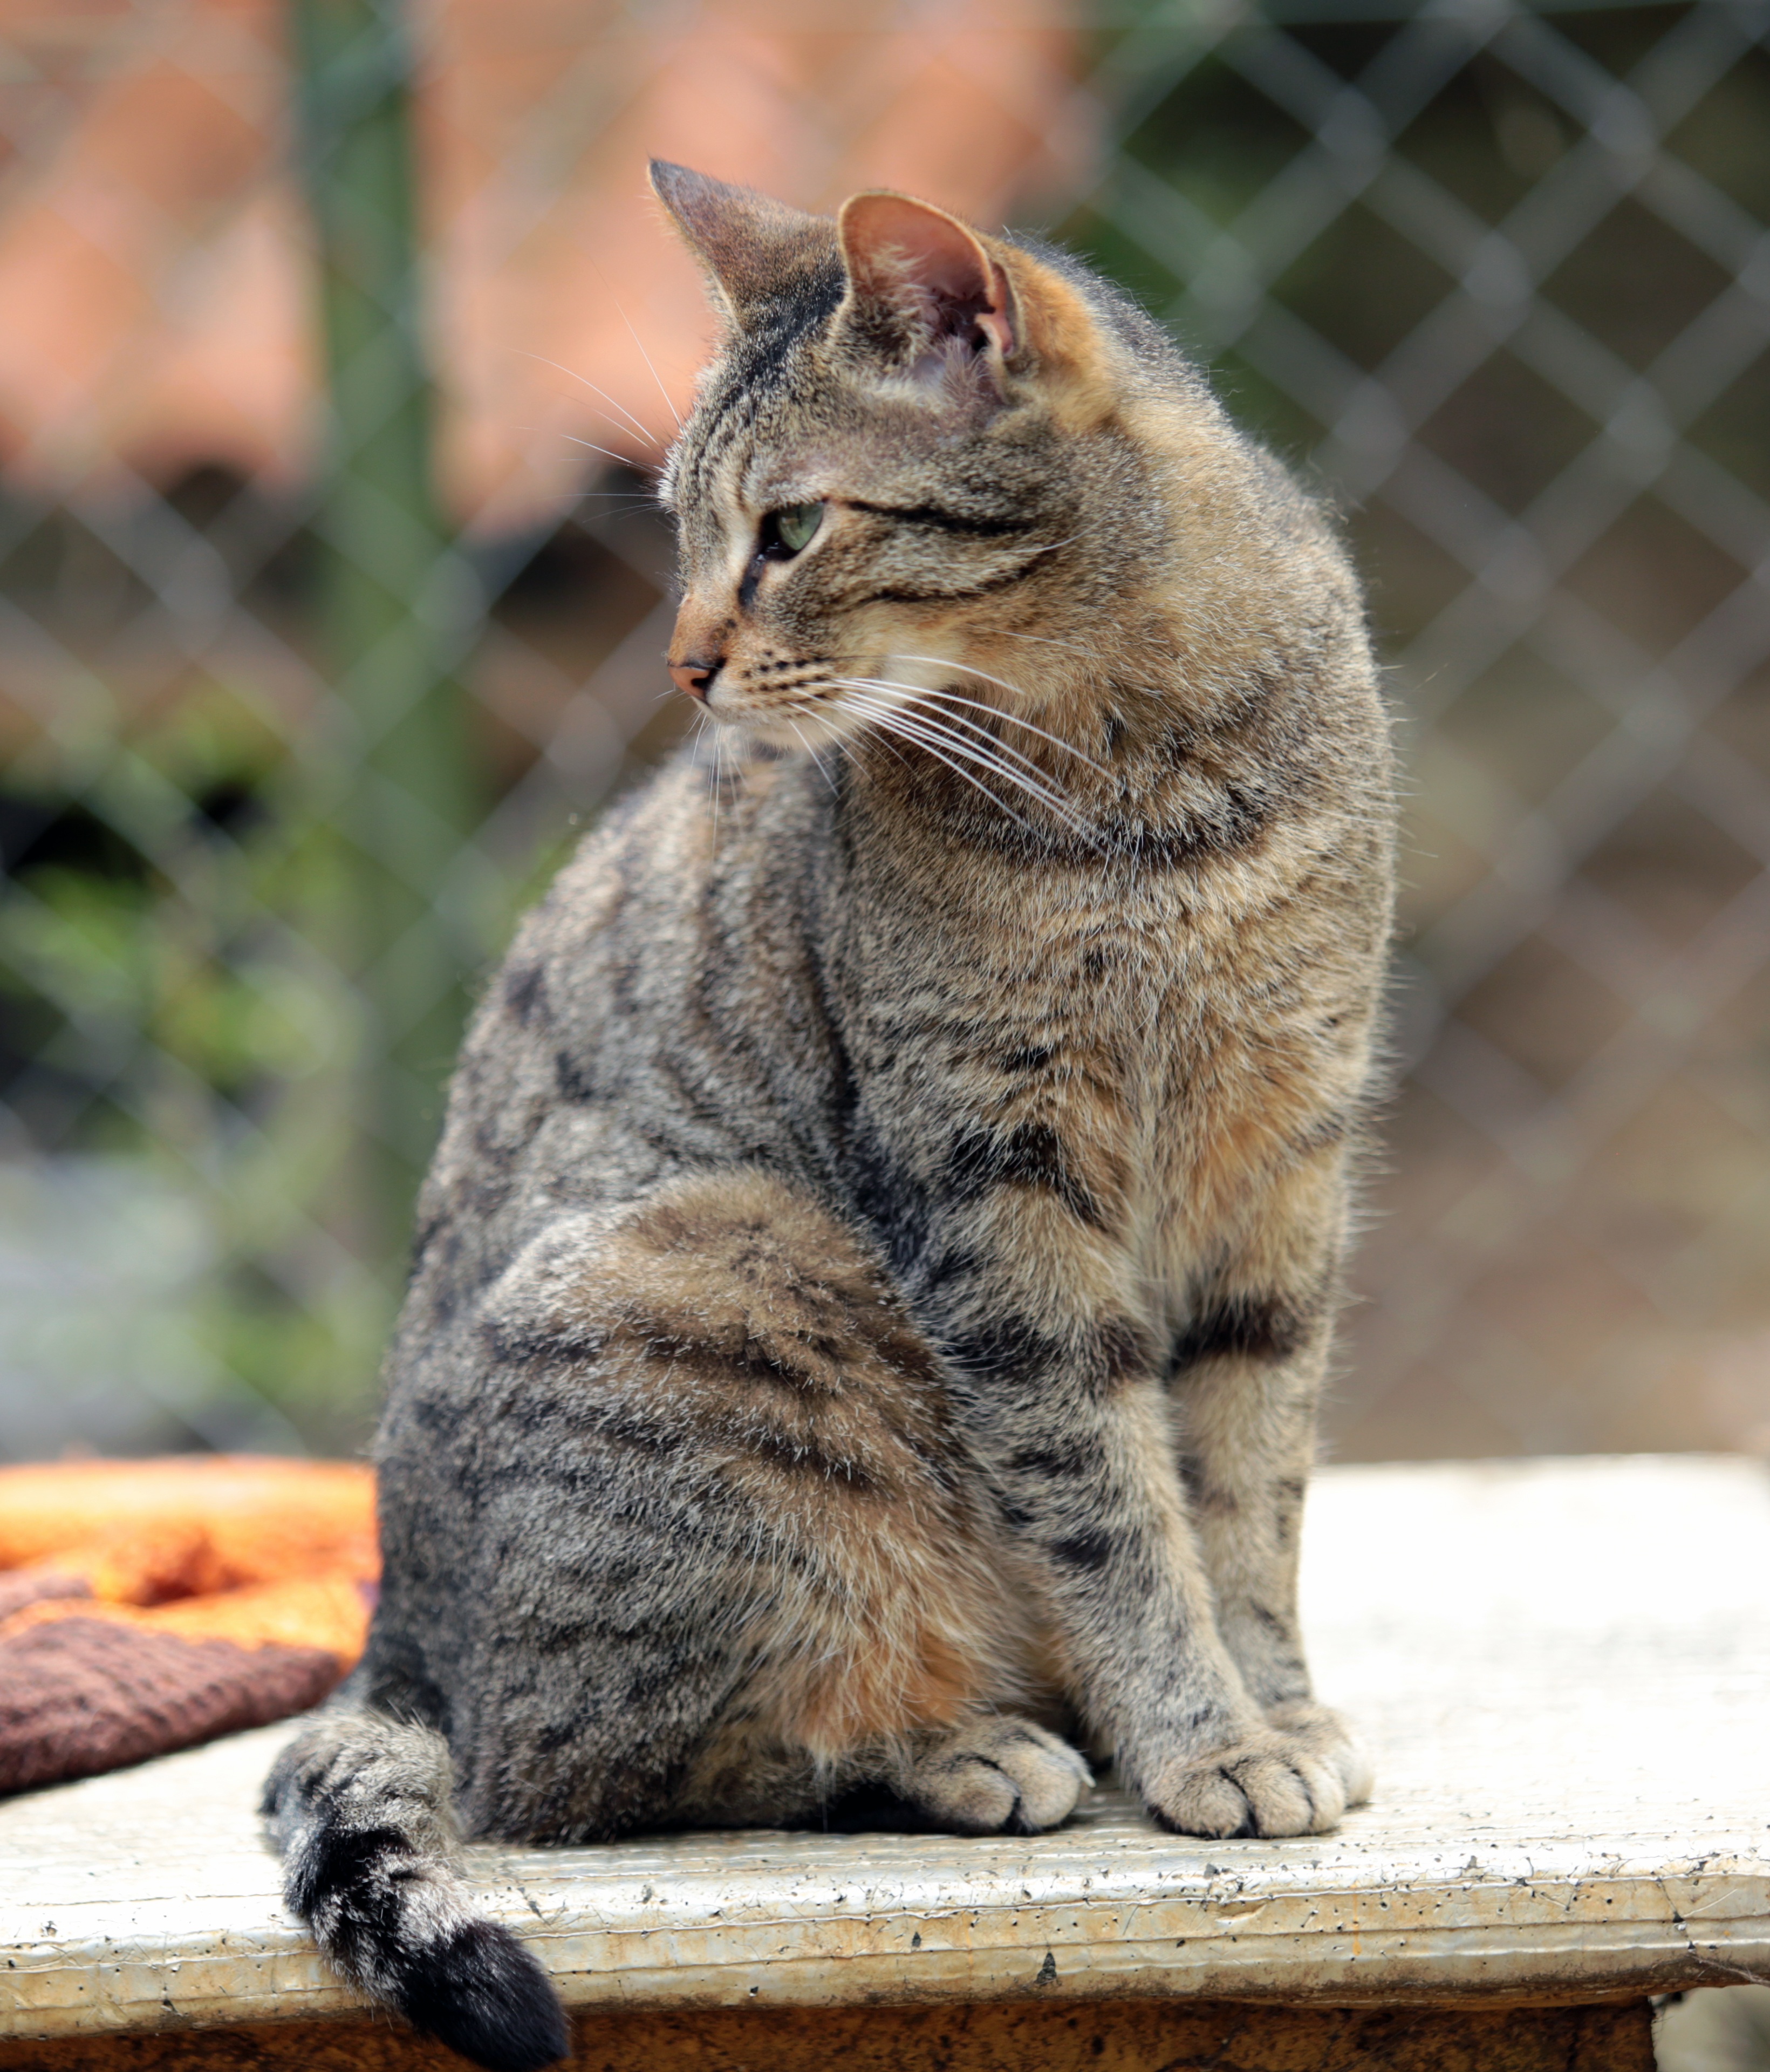
animal, cat, feline, tabby, mammal, fauna, domestic animal, pets, whiskers, pussy, vertebrate, katze, european, hauskatze, fart, bobcat, tabby cat, grey beige, getigerte, european shorthair, wild cat, small to medium sized cats, cat like mammal, domestic short haired cat, pixie bob, rusty spotted cat